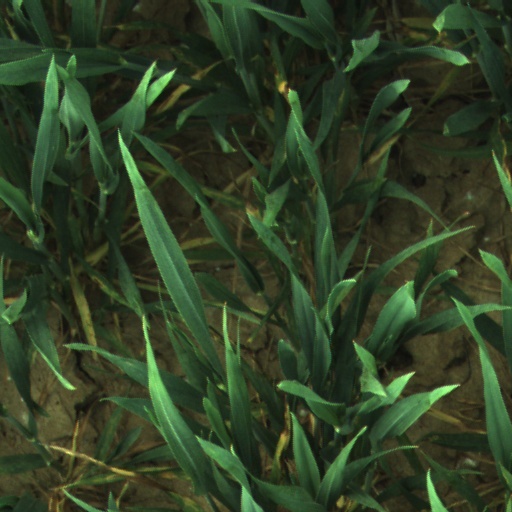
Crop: wheat